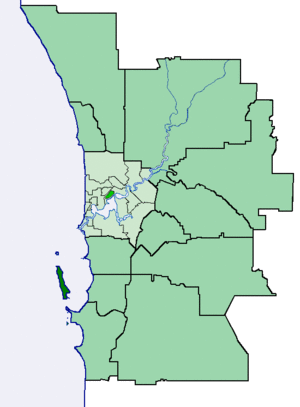
Garden Island est une île étroite d'une dizaine de kilomètres de long et de un kilomètre et demi de large, située à environ cinq kilomètres au large de Perth